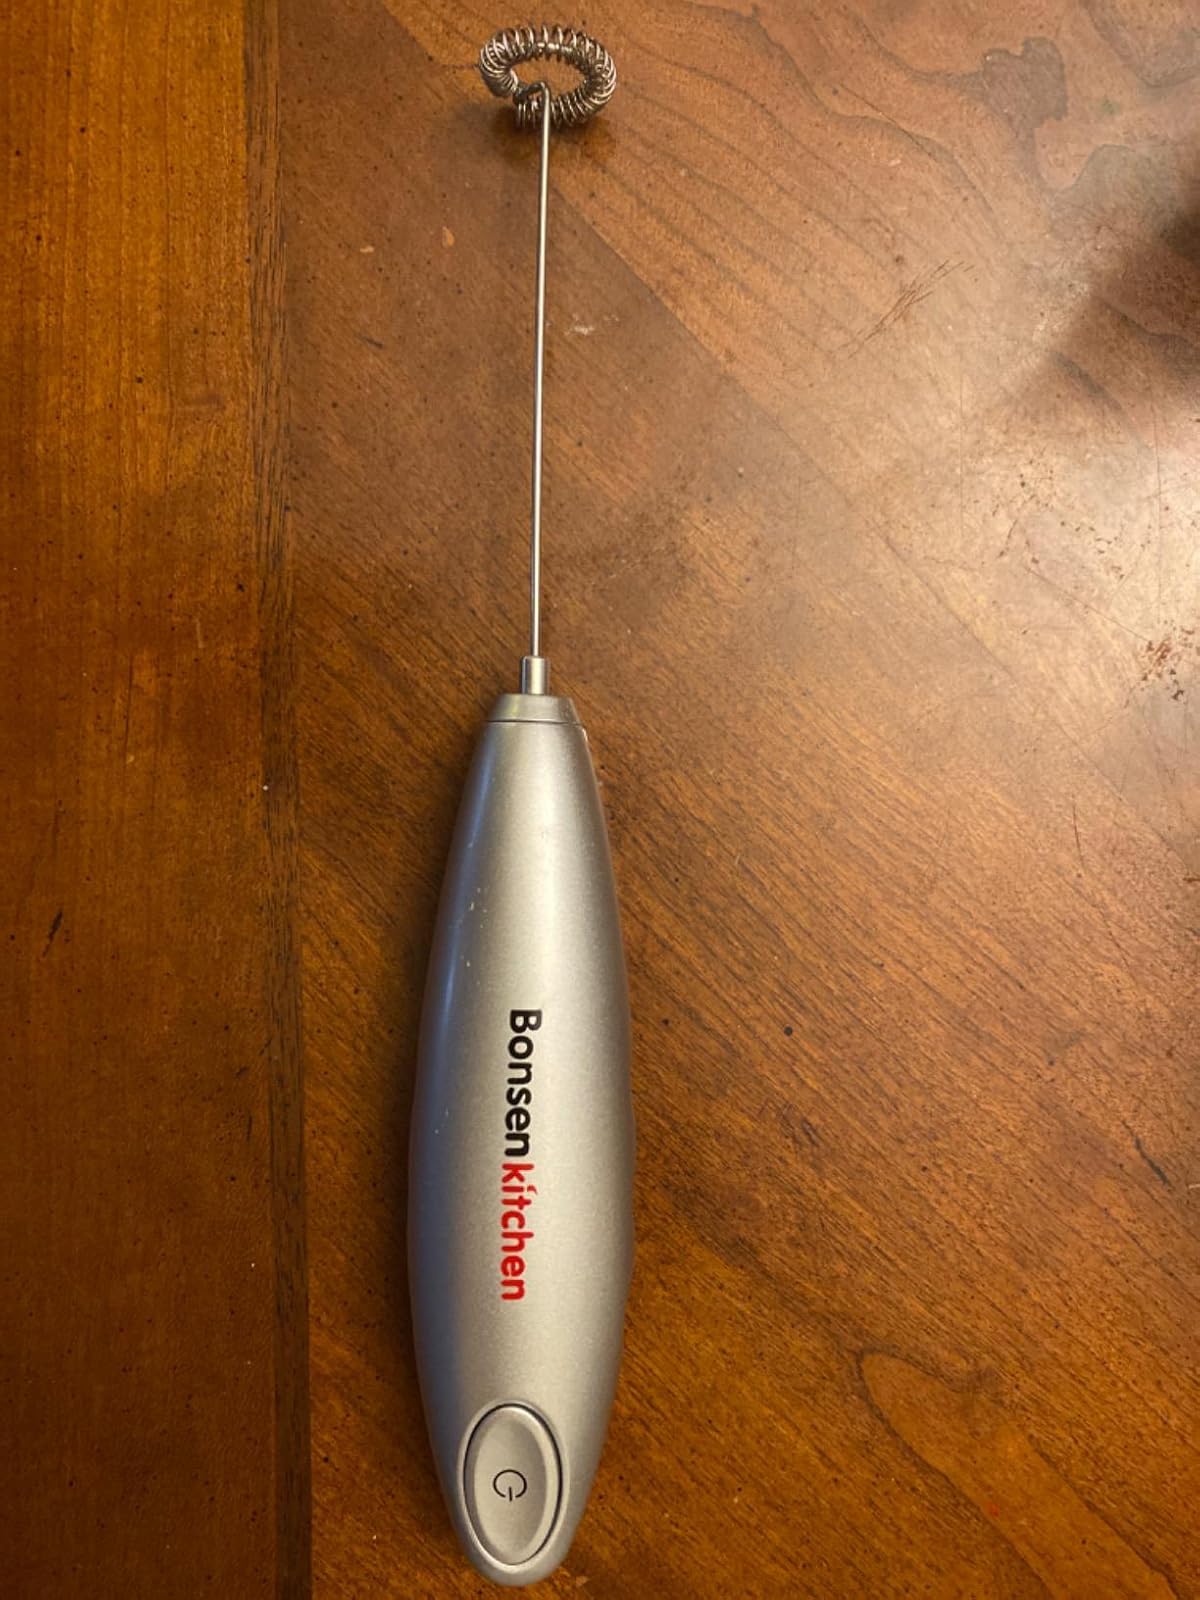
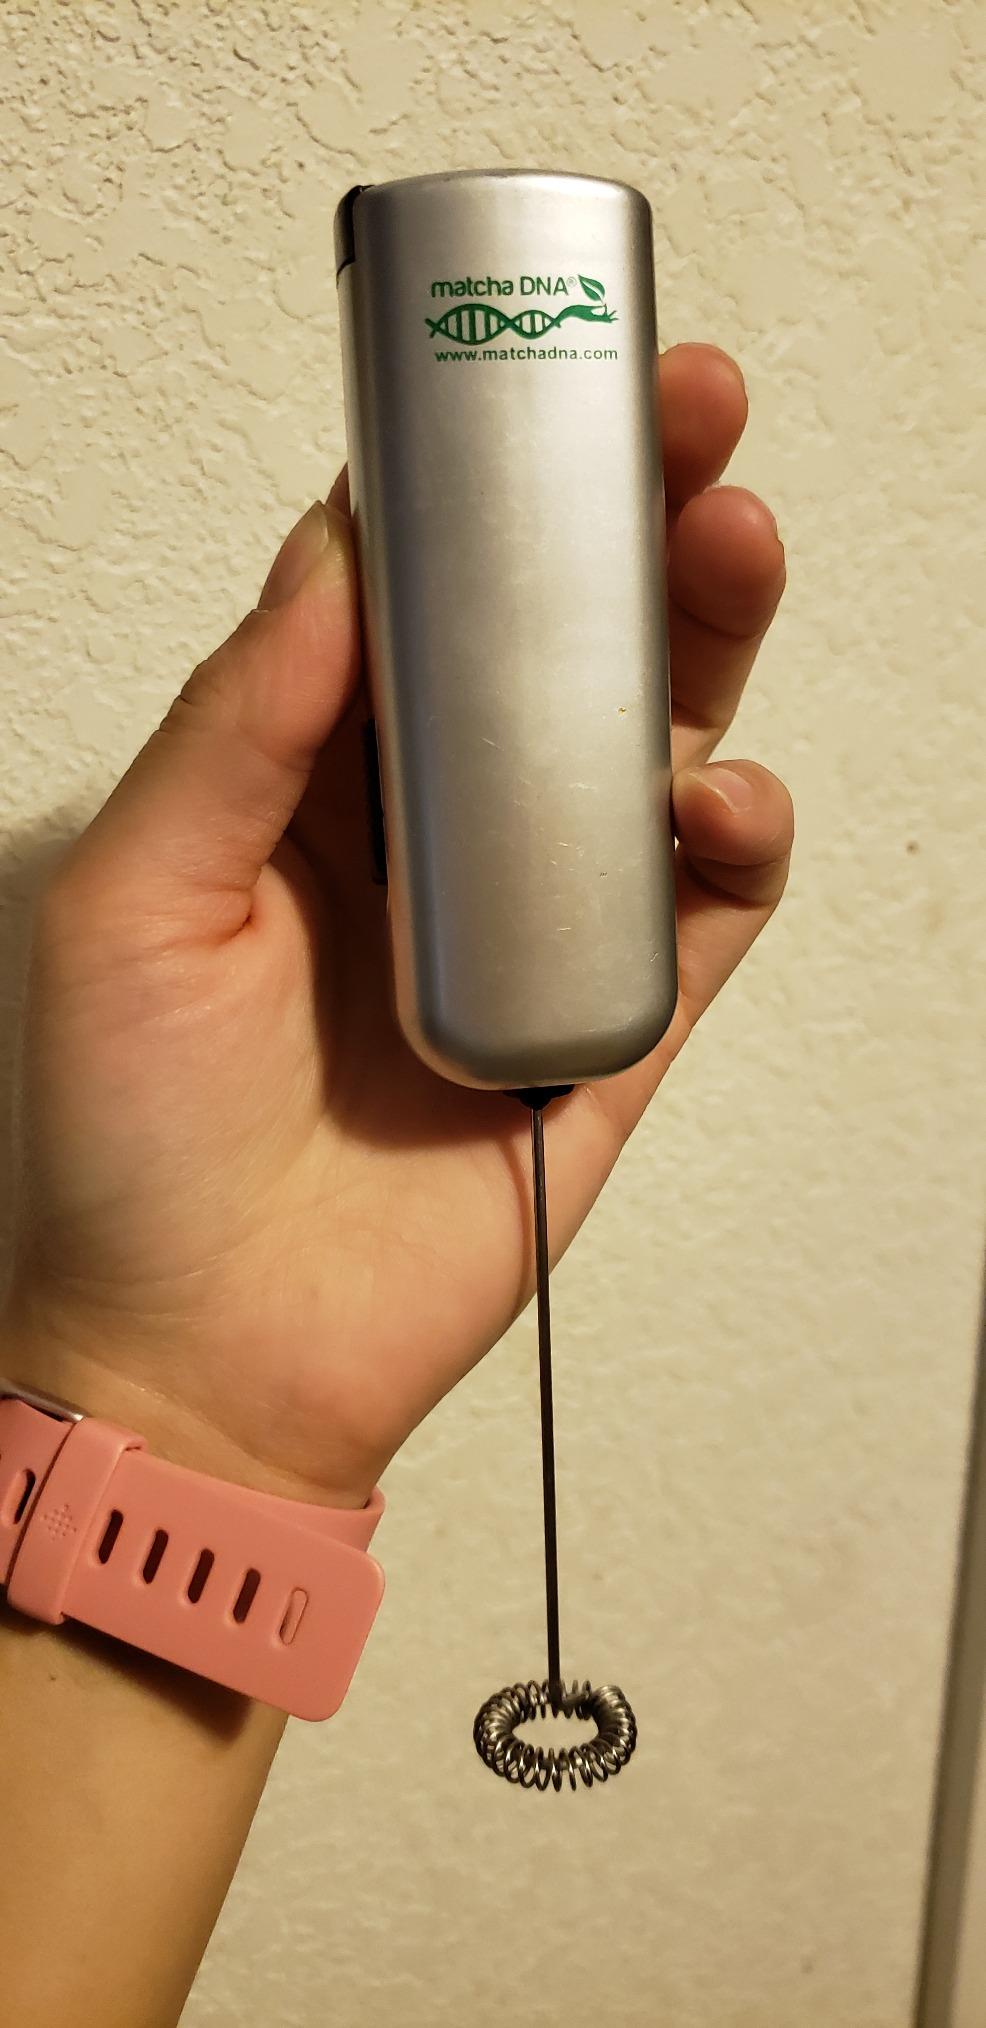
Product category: items_mixer
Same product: no